Steve Sparks (pitcher, born 1965)

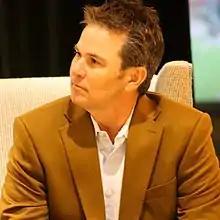
Sparks in 2015

Steven William Sparks (born July 2, 1965) is a former knuckleball-throwing right-handed Major League Baseball pitcher and broadcaster. A graduate from Holland Hall School, he attended Sam Houston State University in 1987. In addition to the knuckler, Sparks threw an occasional slider and low-80s fastball.